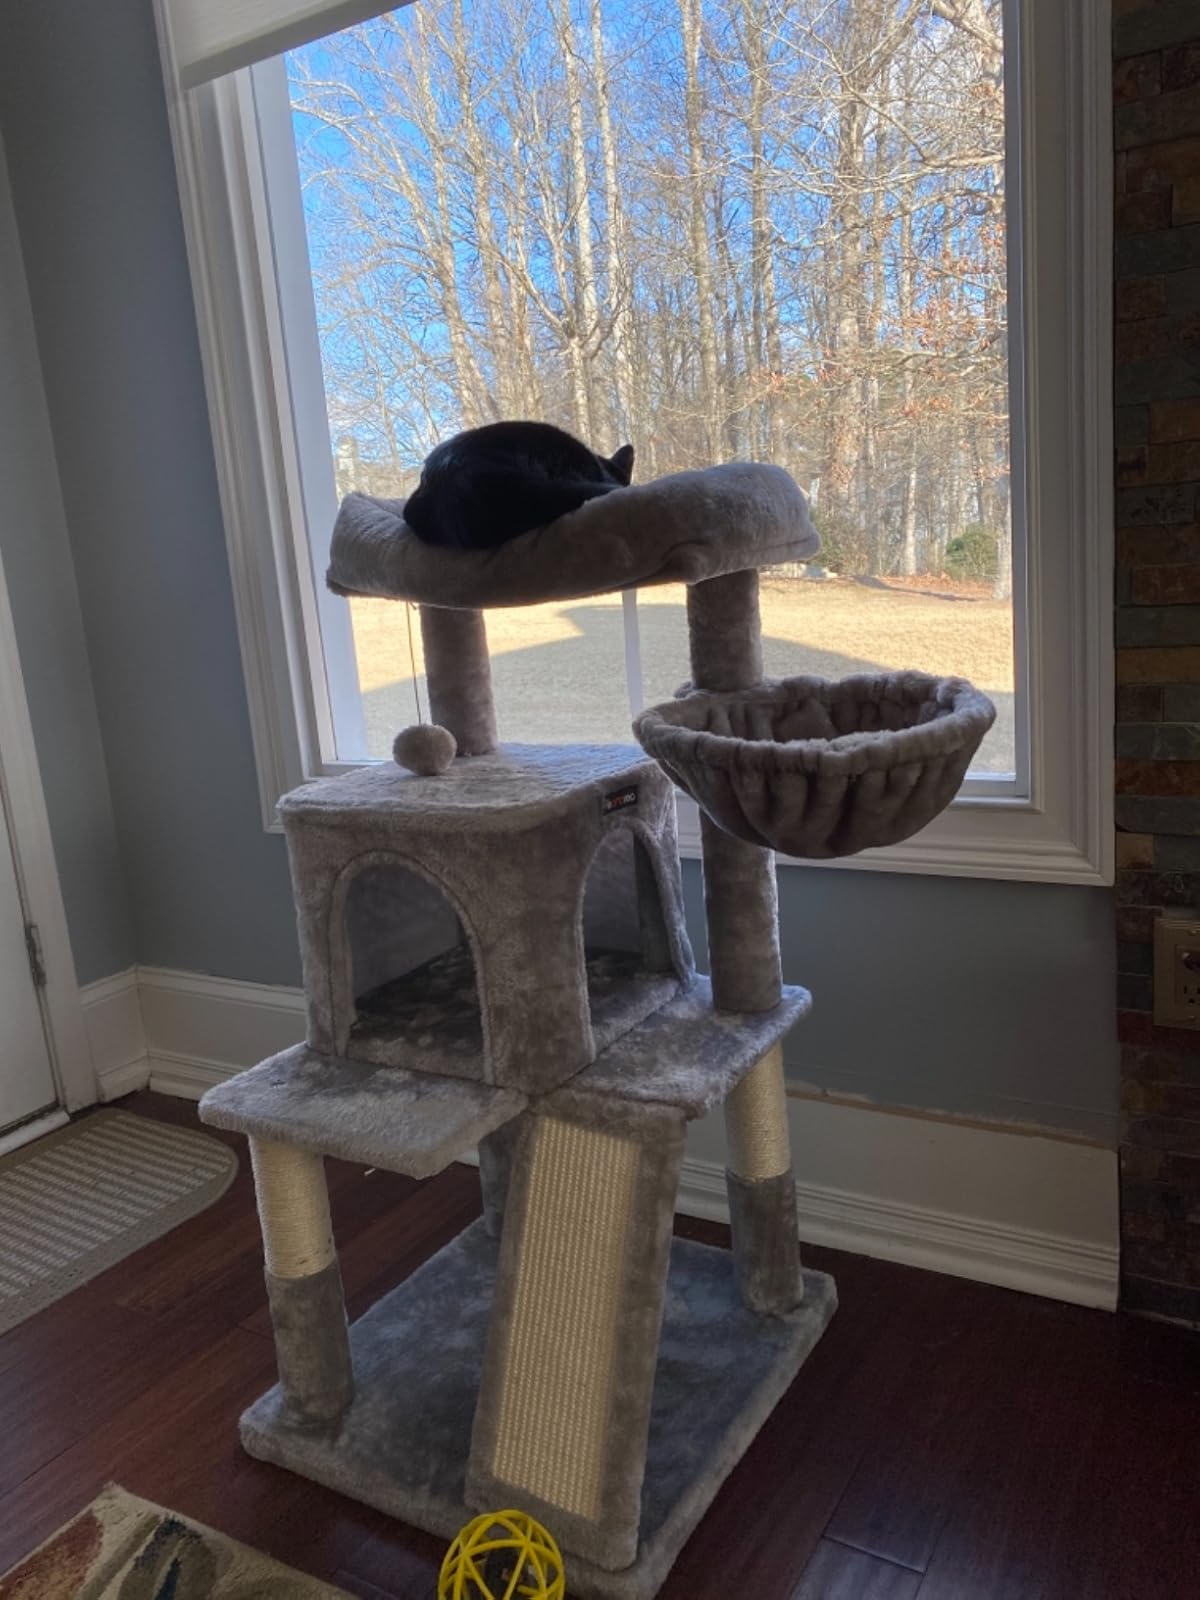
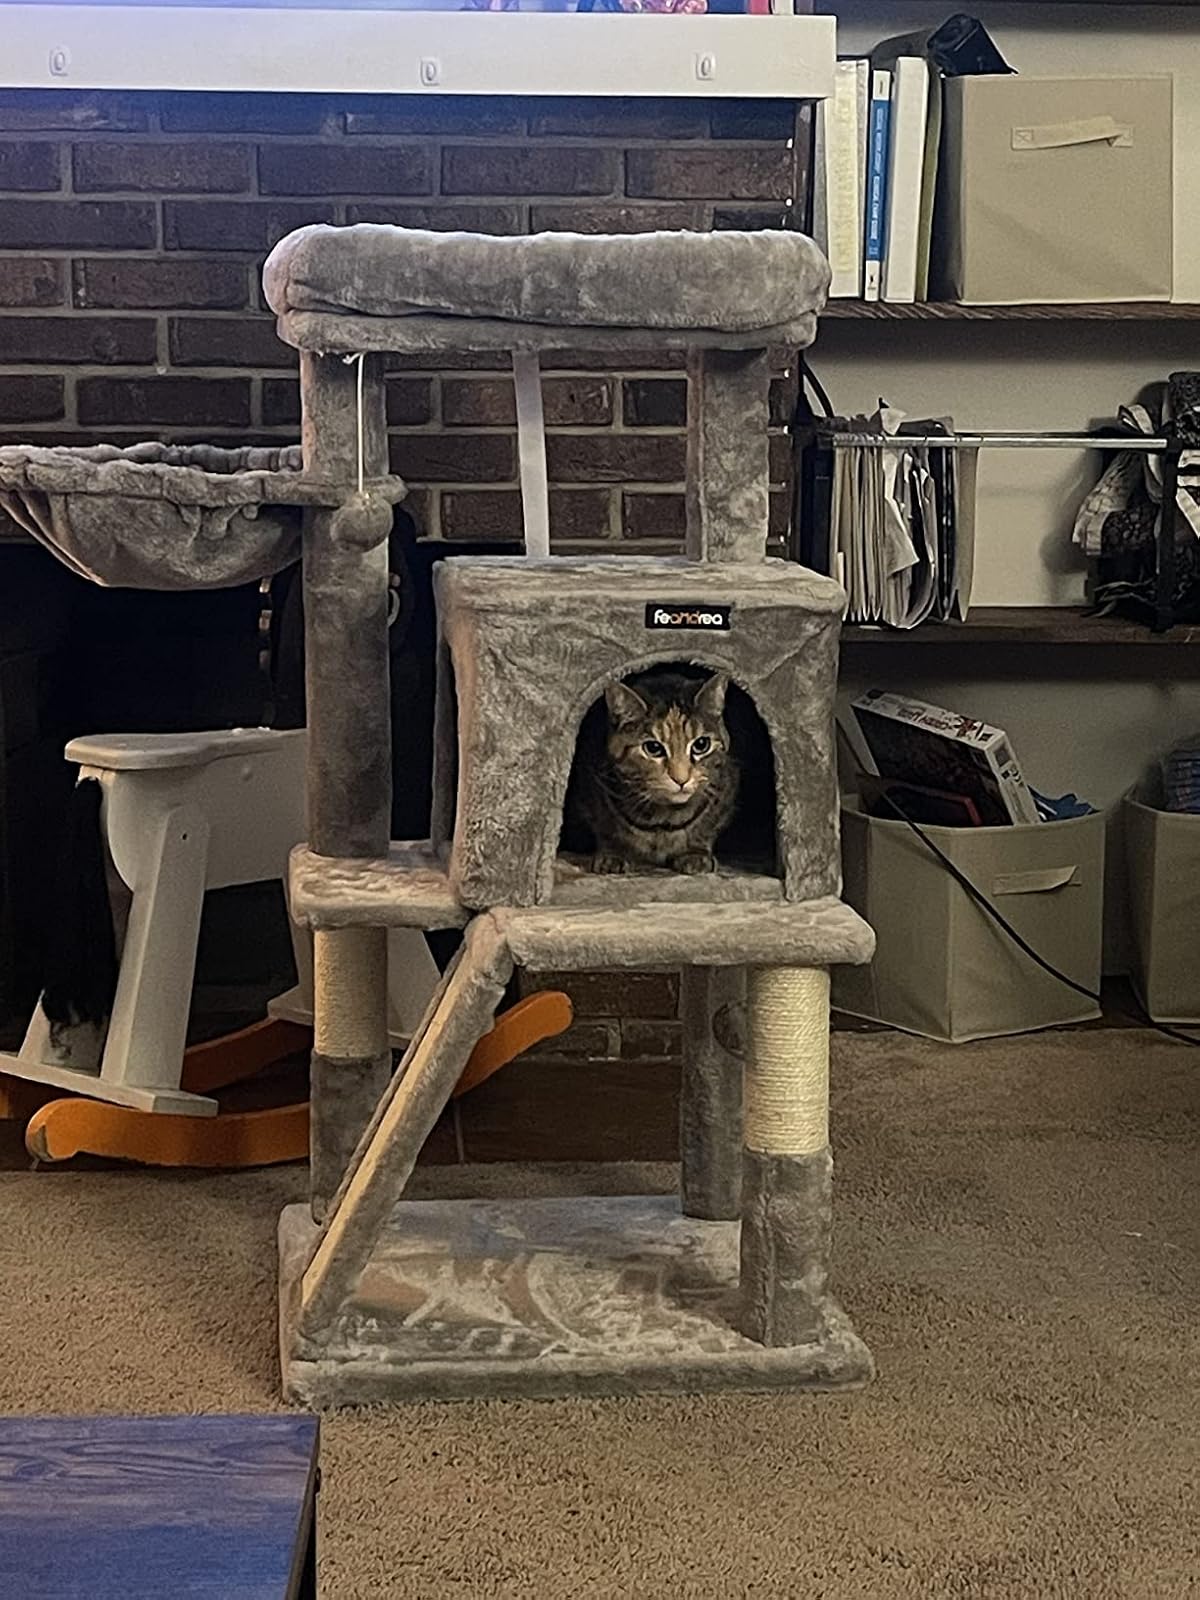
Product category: items_cat tree
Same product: yes